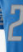
Number: 2